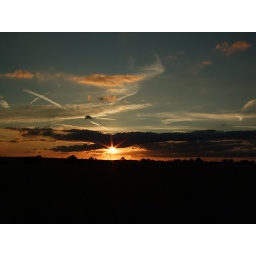
Sunset over Rand, Lincolnshire, England.Taken on the 16/07/08Driving home and had to pull over to take this.Sunset, amzing clouds and planes trails.